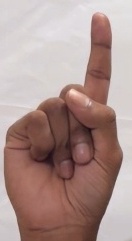
ASL sign: 1